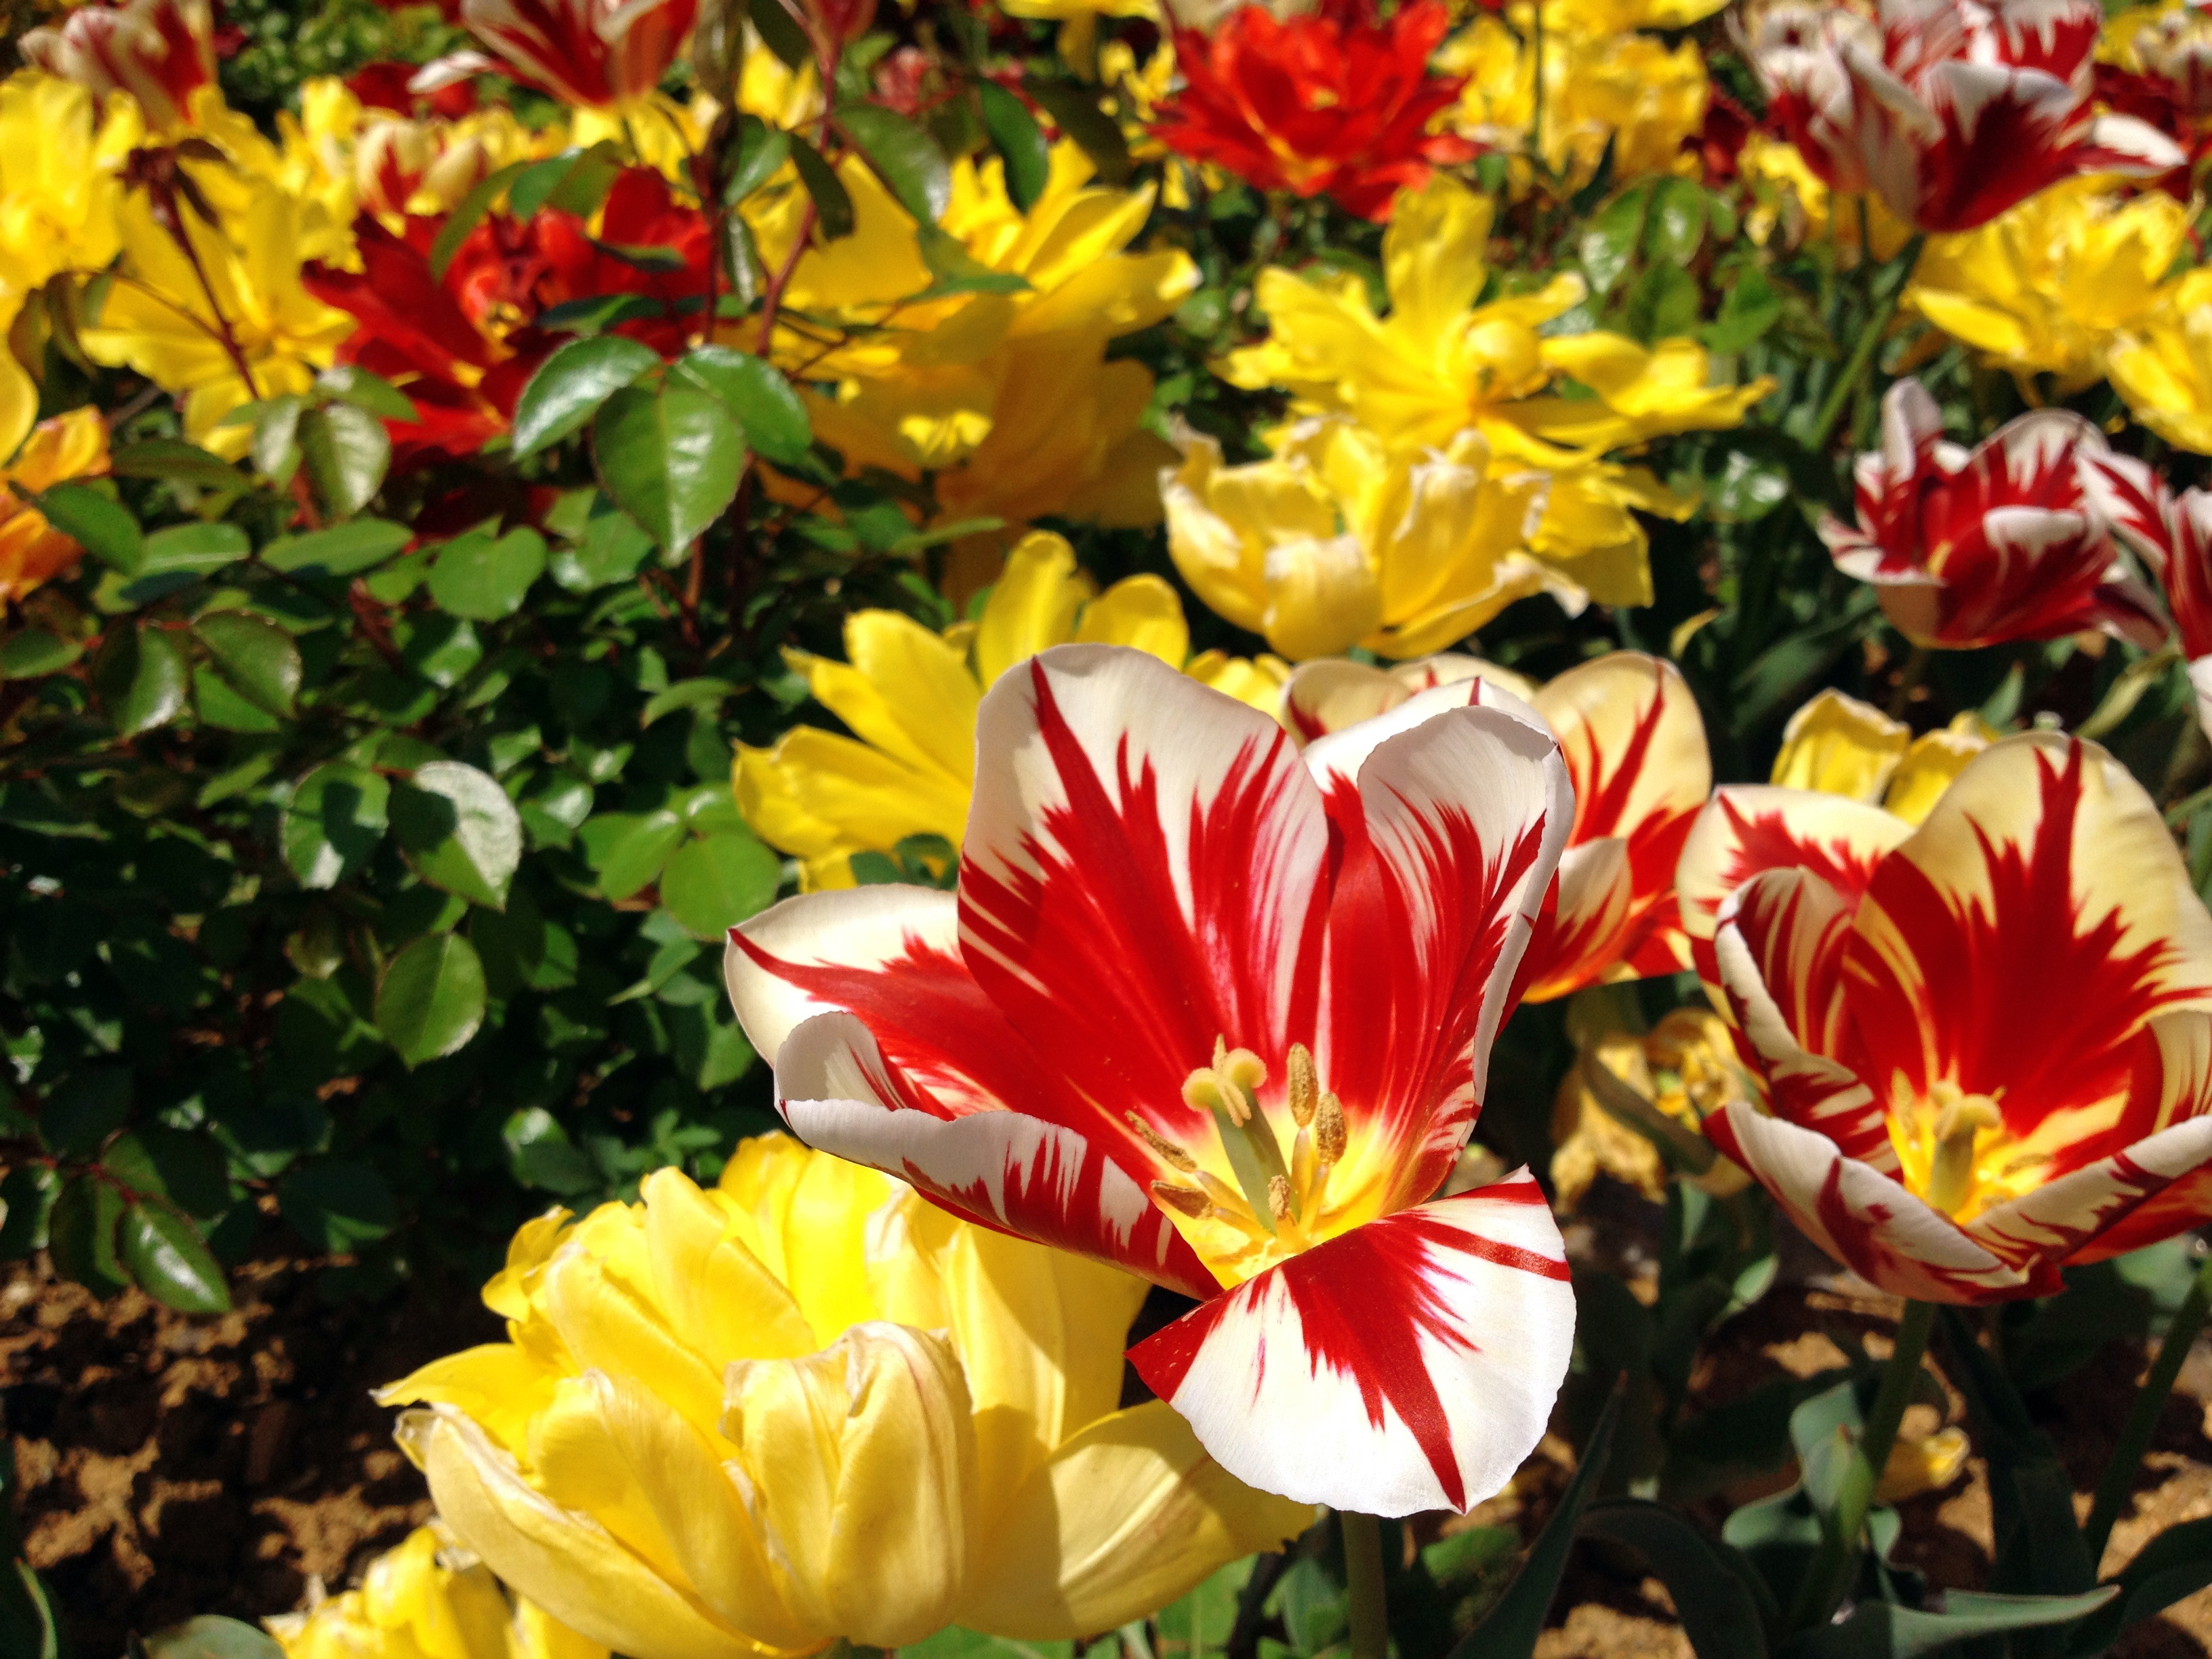
landscape, nature, plant, flower, purple, petal, palace, green, red, macro, botany, blue, yellow, pink, flora, flowers, geranium, gum, istanbul, beautiful, tulips, floristry, flower picture, ottoman, pink flower, flowering plant, daisy family, annual plant, land plant, dolmabahce, besiktas